Karel Svolinský

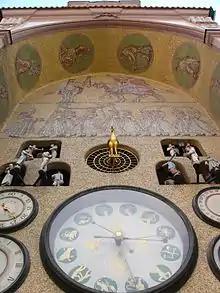
Olomouc Astronomical Clock detail, graphic design by Svolinský

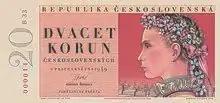
Banknote designed by Svolinský

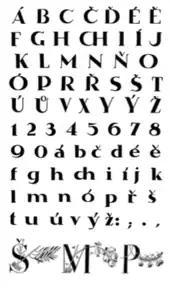
Typeface created in 1924 for printing Mácha's Máj

Initially, in 1910–1916, Svolinský trained as a woodcarver in Prague. In 1919 he decided to continue his studies at the Academy of Arts, Architecture and Design in Prague, where he studied painting and graphic arts with Štěpán Zálešák (1919–1921) and sculpture with Bohumil Kafka (1921). Later he focused mainly on graphic art and mural painting, which he studied with František Kysela between 1922 and 1927. In 1945 he started teaching at the academy as the head of the Special Studio of Applied Graphic Art.